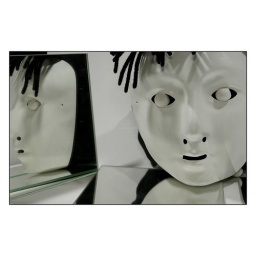
horizontal picture, white mask, face on, in profile, bulging eyes, mirrors